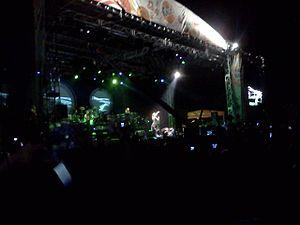
Şebnem Ferah est une chanteuse de rock turc née le 12 avril 1972 à Yalova en Turquie. Elle était la chanteuse du groupe féminin Volvox jusqu'en 1994 avant de poursuivre une brillante carrière solo. Son style musical varie de la pop rock au hard rock.